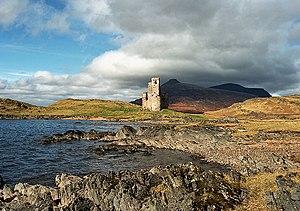
Le château d'Ardvreck se dresse sur un promontoire rocheux avançant dans le Loch Assynt, dans le district de Sutherland au nord-ouest de la zone administrative écossaise de Highland. Ce château en ruine date du XVIᵉ siècle. On peut y accéder par la route A837 qui suit le rivage du Loch Assynt à partir du village d'Inchnadamph ; on conseille aux visiteurs de faire attention en visitant le site à cause des risques d'écroulement.
Assynt est une paroisse de Sutherland, dans le Highland, en Écosse au nord de l'Ullapool.
La route 500 est une route touristique côtière de 830 km dans le Northwest Highlands, constituent la partie nord de l'Écosse. Créée la North Highland Initiative, la route qui s'étend du sud au nord, débute dans la ville d'Inverness, en passant par notamment Caithness et John o' Groats, villes les plus au nord de la côte écossaise et de la Grande-Bretagne pour se diriger à nouveau vers le sud en passant par Dingwall pour enfin revenir à Inverness.